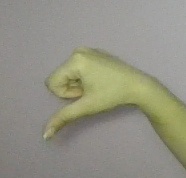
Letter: waw